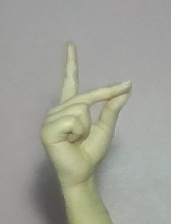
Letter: ta